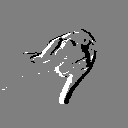
ASL letter: j